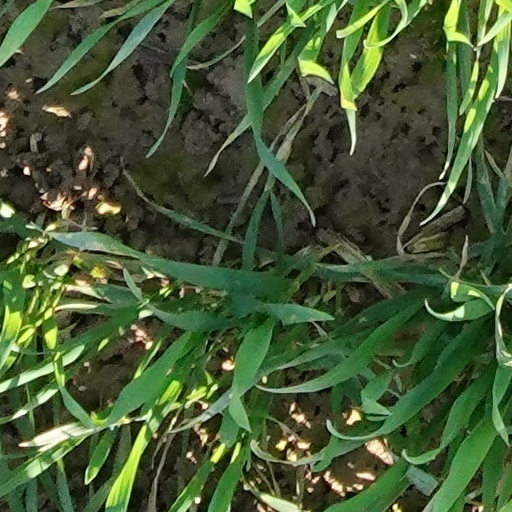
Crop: wheat